Primeval history

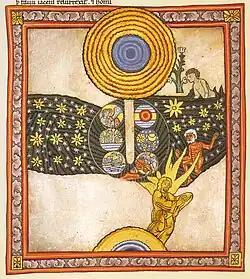
The six days of creation as represented by Hildegard of Bingen

The primeval history is the name given by biblical scholars to the first eleven chapters of the Book of Genesis in the Hebrew Bible. These chapters convey the story of the first years of the world's existence.